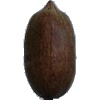
Label: nut_pecan